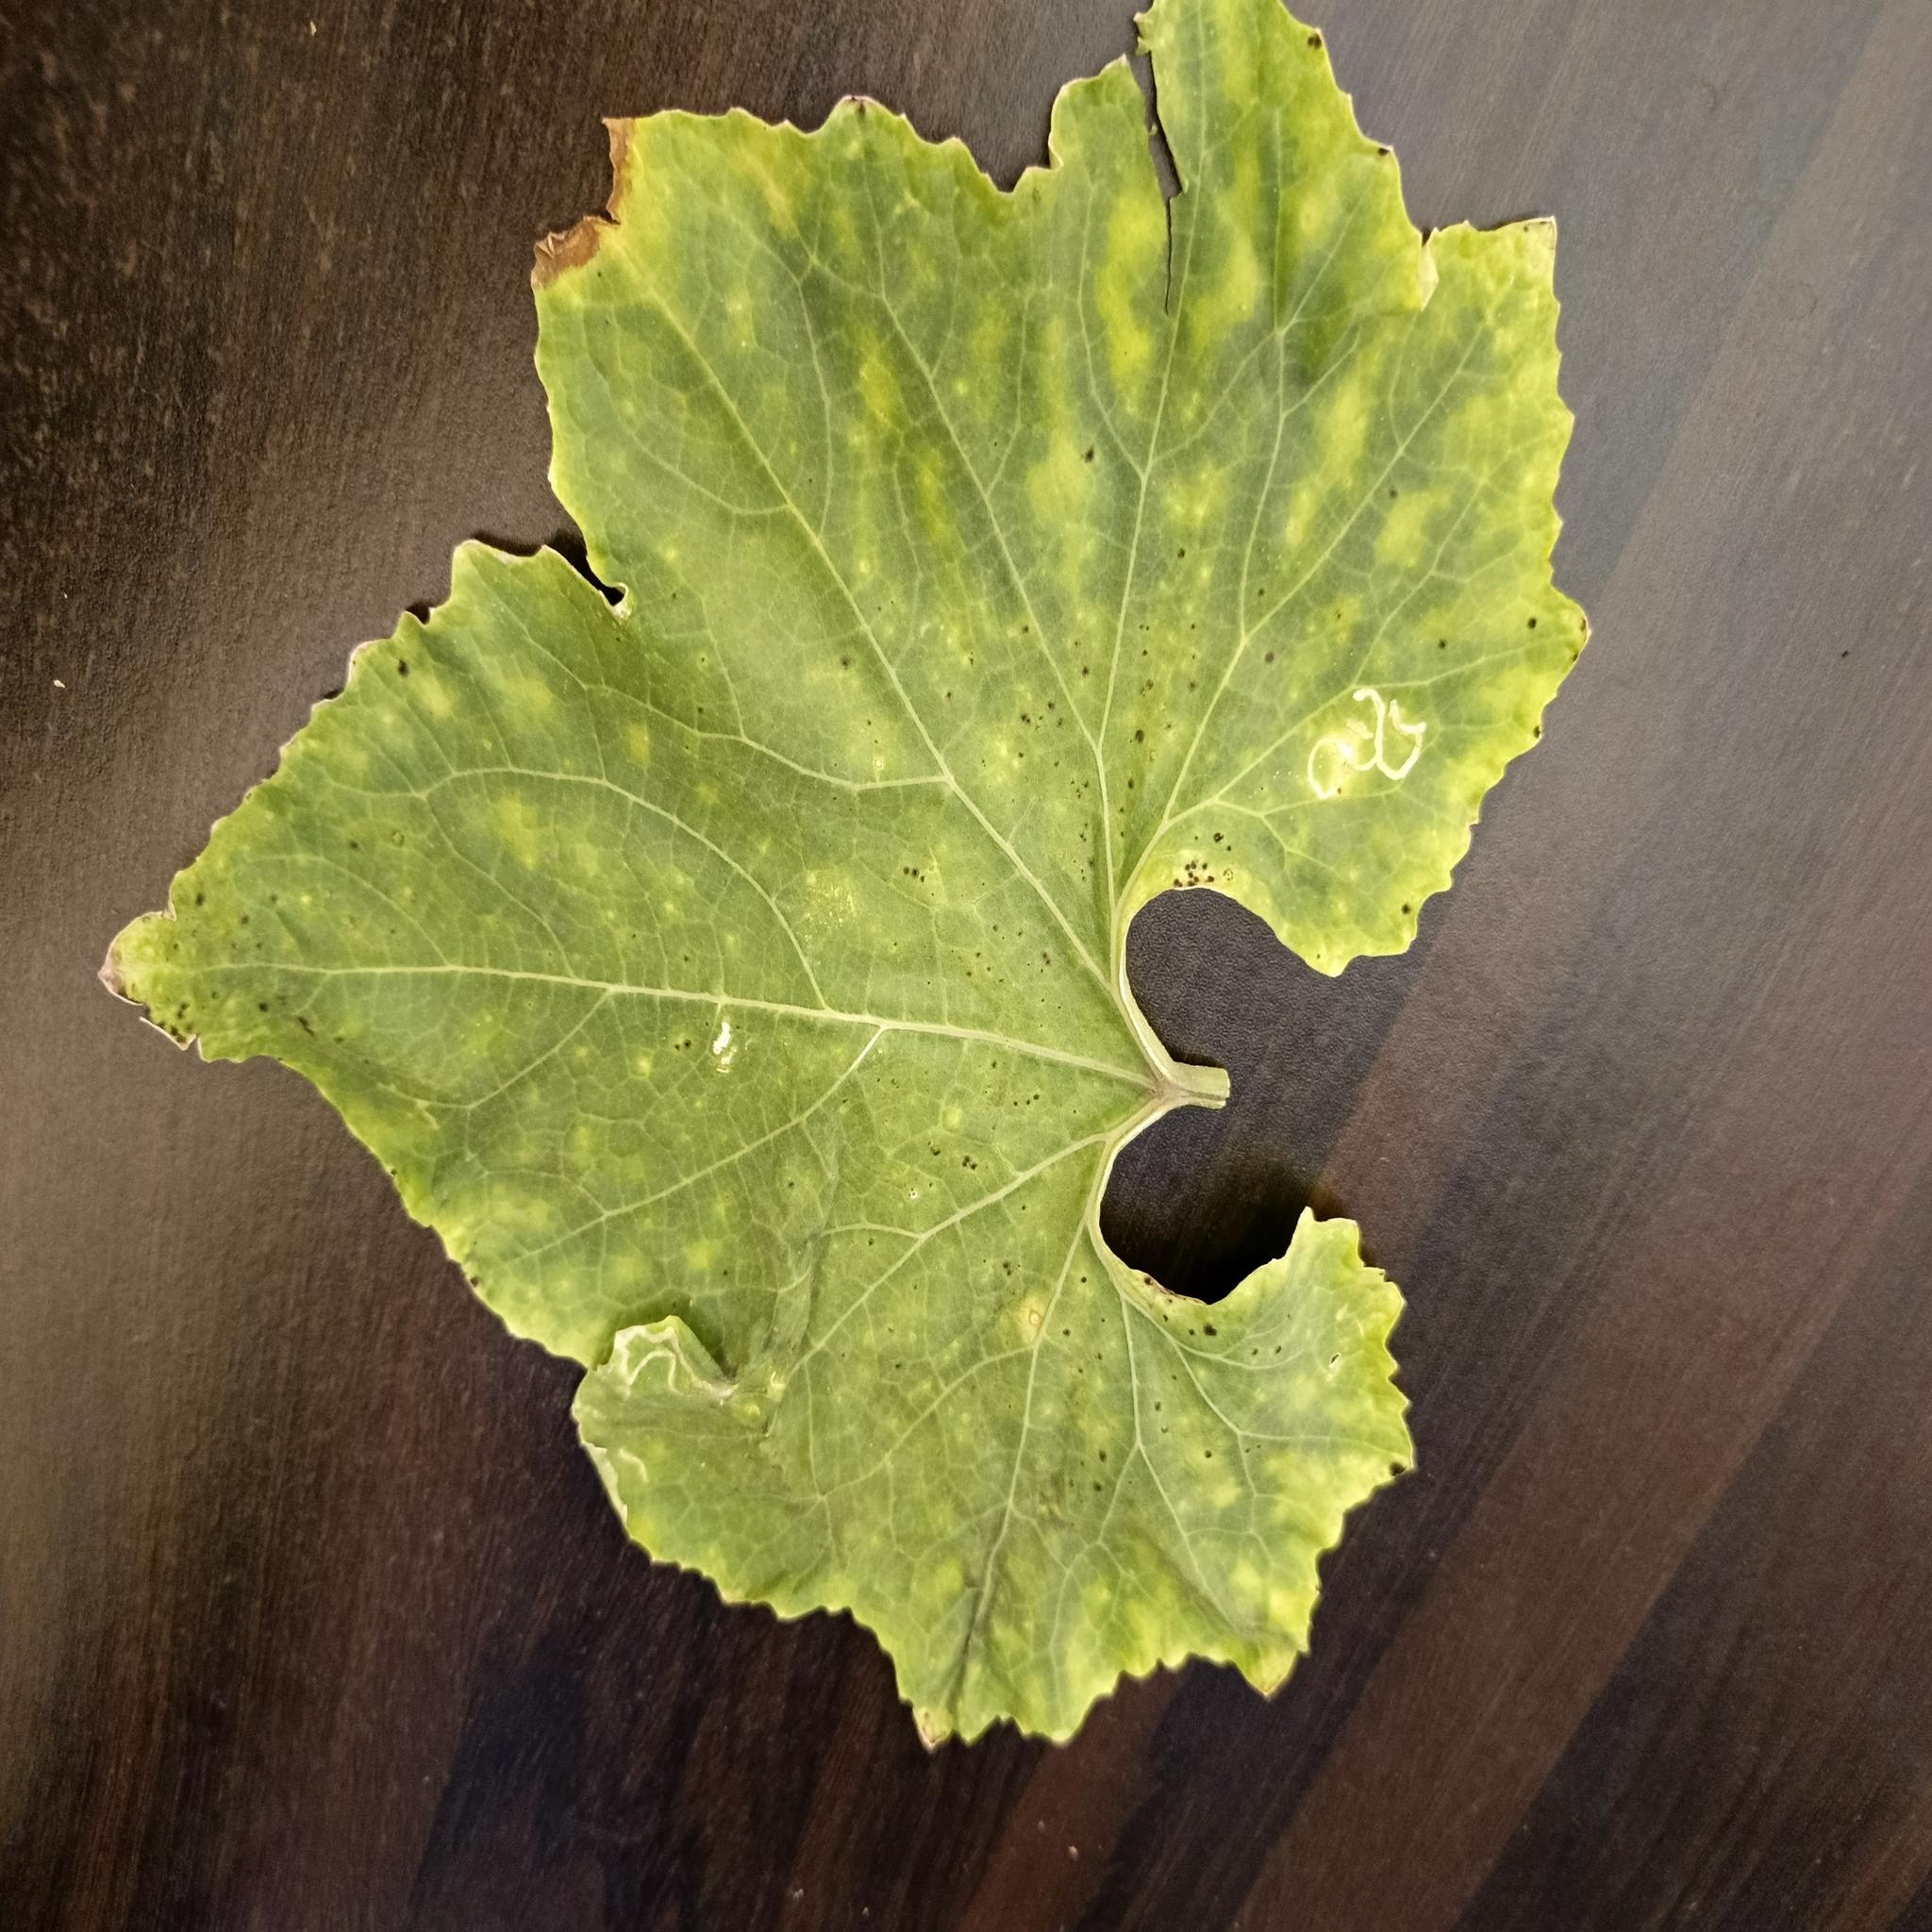
Label: Leaf miner